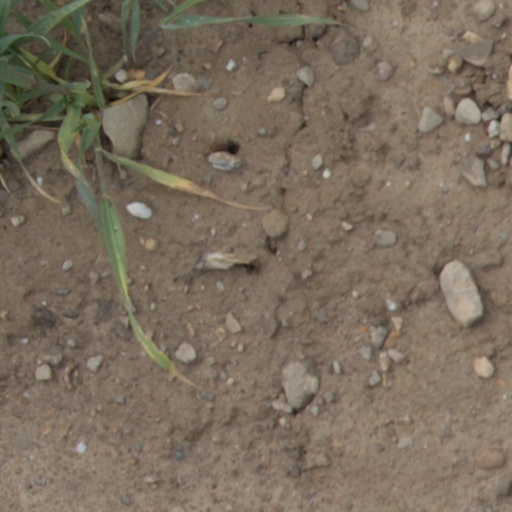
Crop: wheat